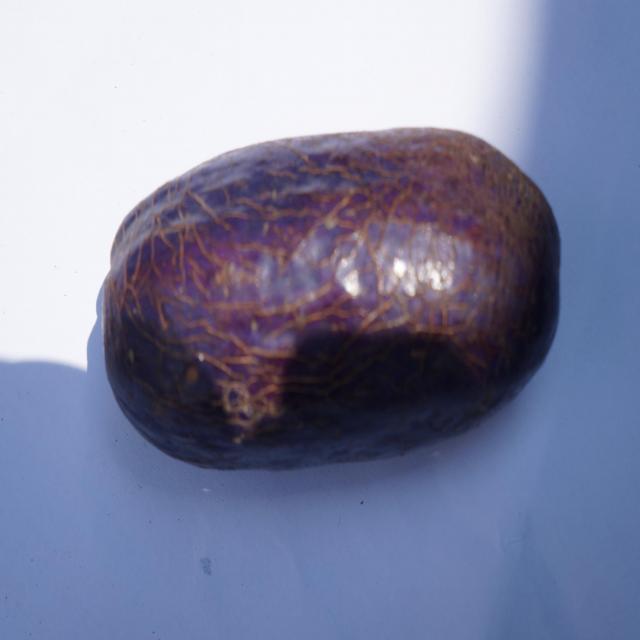
Plum grade: unaffected